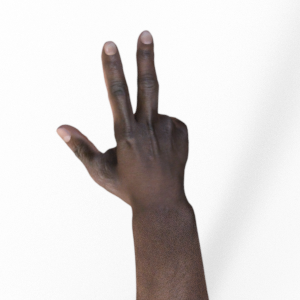
Label: scissors